Saddle Tramp (film)

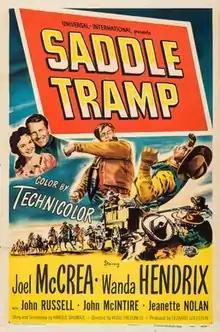
Film poster

Saddle Tramp is a 1950 American Western film directed by Hugo Fregonese and starring Joel McCrea and Wanda Hendrix. Its uncredited theme song was "The Cry of the Wild Goose" by Frankie Laine.